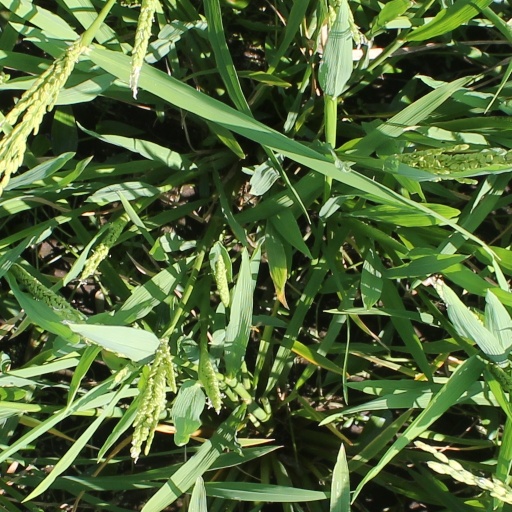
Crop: rice